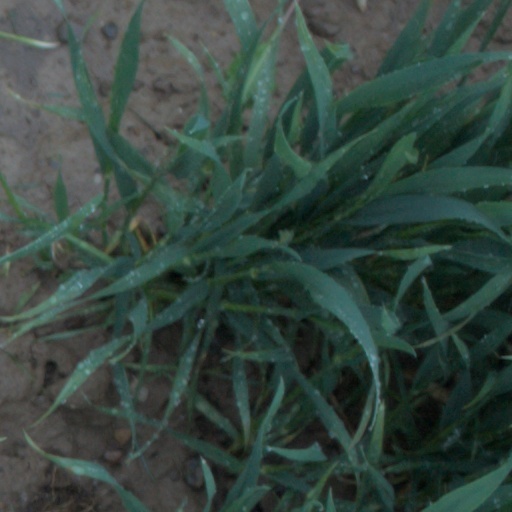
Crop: wheat